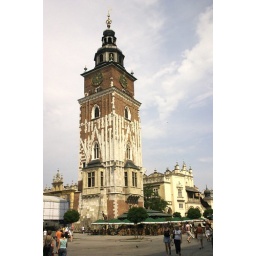
A clock tower in Old Market Square